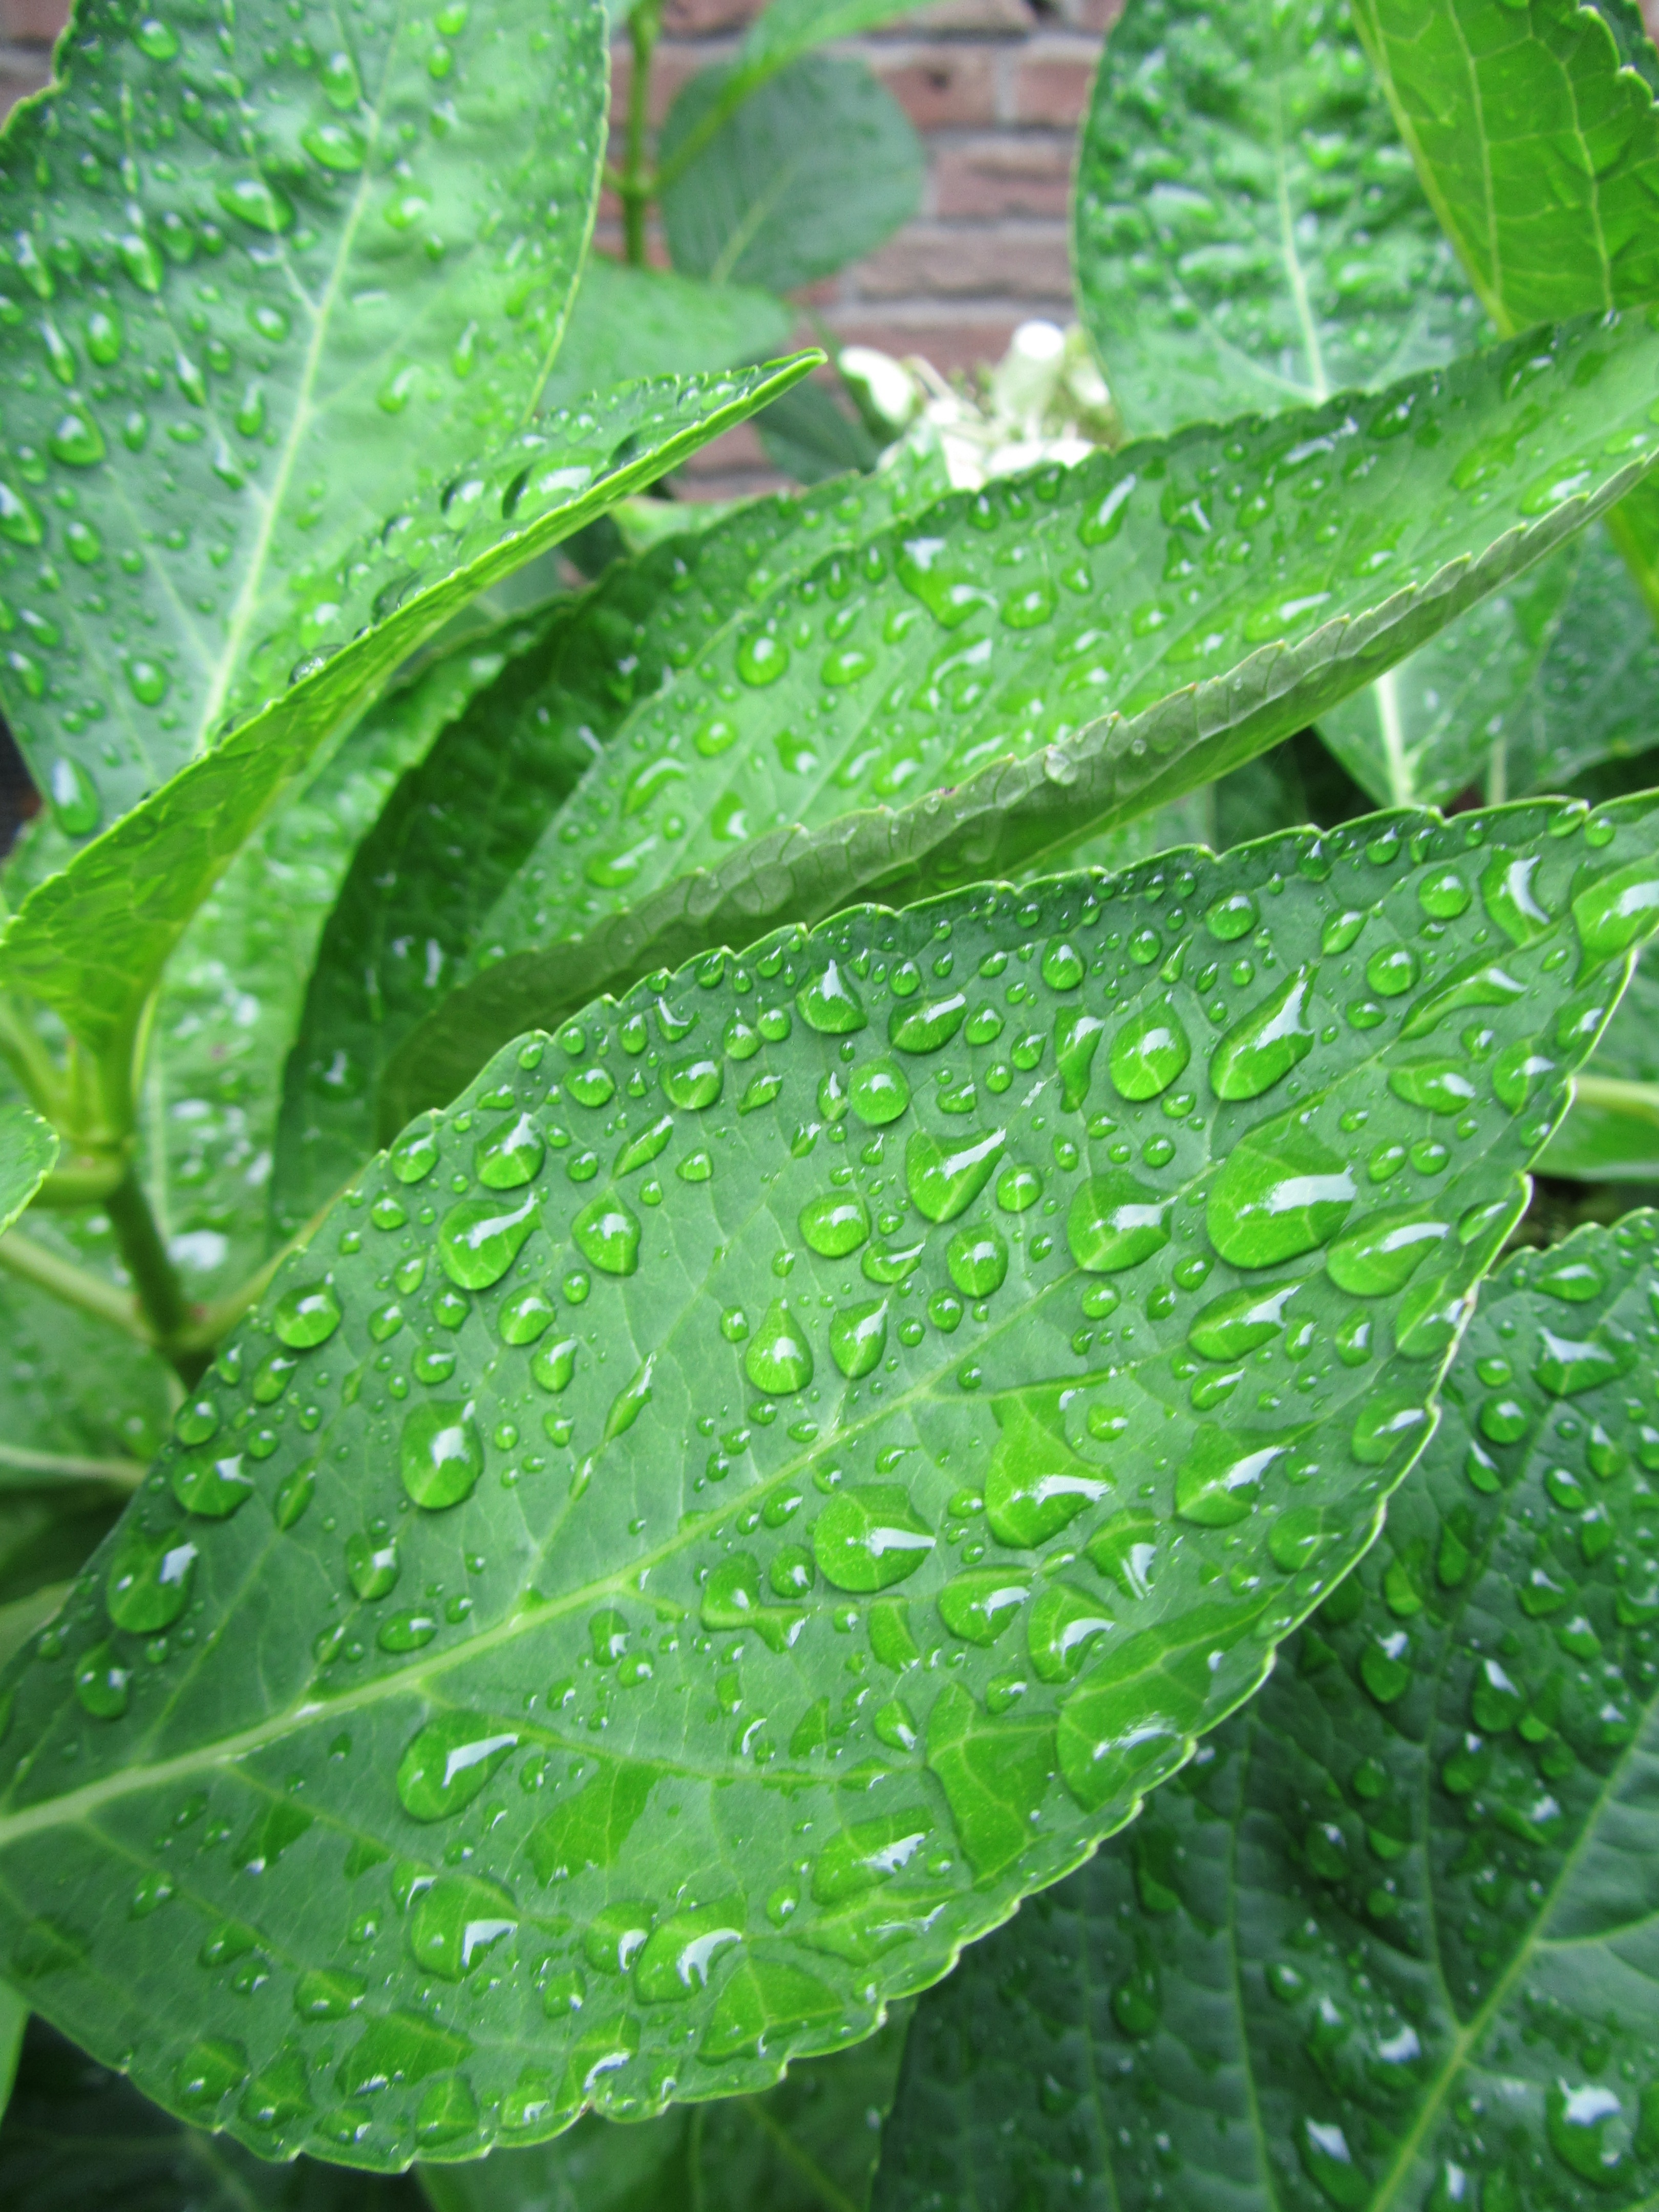
nature, plant, leaf, flower, food, green, herb, produce, vegetable, leaves, arum, flowering plant, annual plant, land plant